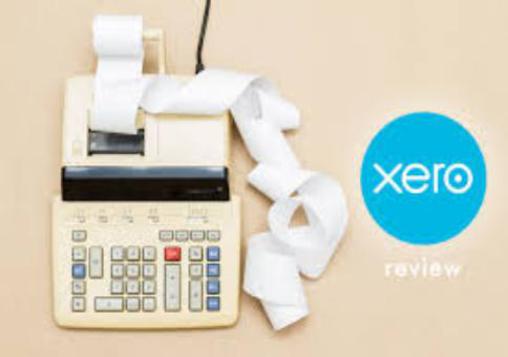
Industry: Others